Józef Kajetan Ossoliński

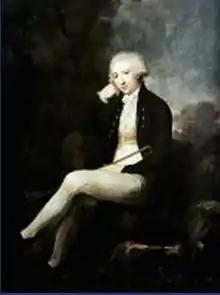
Józef Kajetan Ossoliński

Count Józef Kajetan Ossoliński (1758–15 April 1834) was a notable Polish szlachcic (nobleman) with a distinguished political career. He served as the Castellan of the Podlaskie Voivodeship from 1790 and was a Senator Castellan of the Kingdom of Poland from 1822 to 1824. Additionally, he held the position of Starost of Sandomierz starting in 1781. Ossoliński was active in politics throughout his life, participating as a representative from the Drohiczyn region in various parliamentary sessions, including the Four-Year Sejm and the Targowica Confederation.